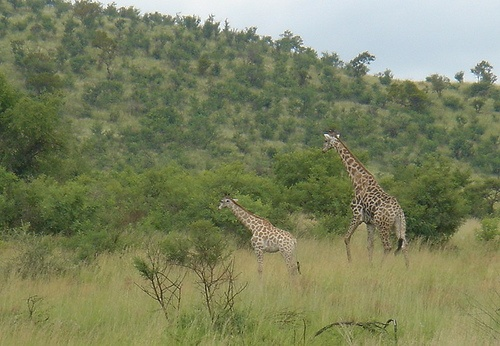
a couple of giraffes in the wild during the day
A pair of giraffes graze in tall grass.
Rolling hills, dotted with trees, bracket a flatland area with high grass and two giraffes on it.
Two giraffes walking in tall grass near the side of a hill.
a couple of giraffes in a grassy field